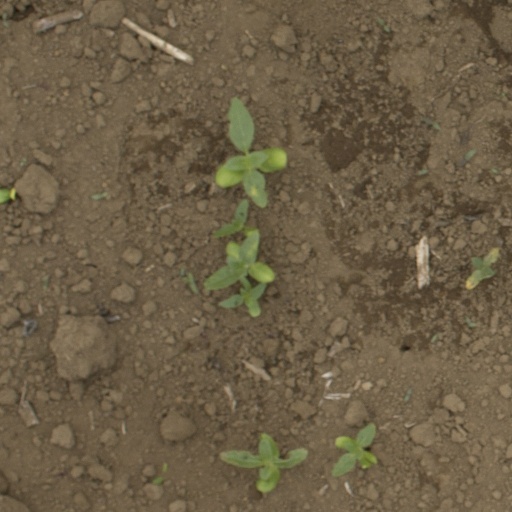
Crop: Jerusalem artichoke